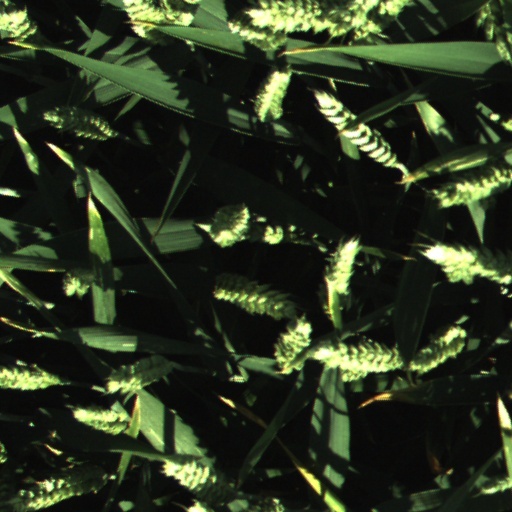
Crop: wheat